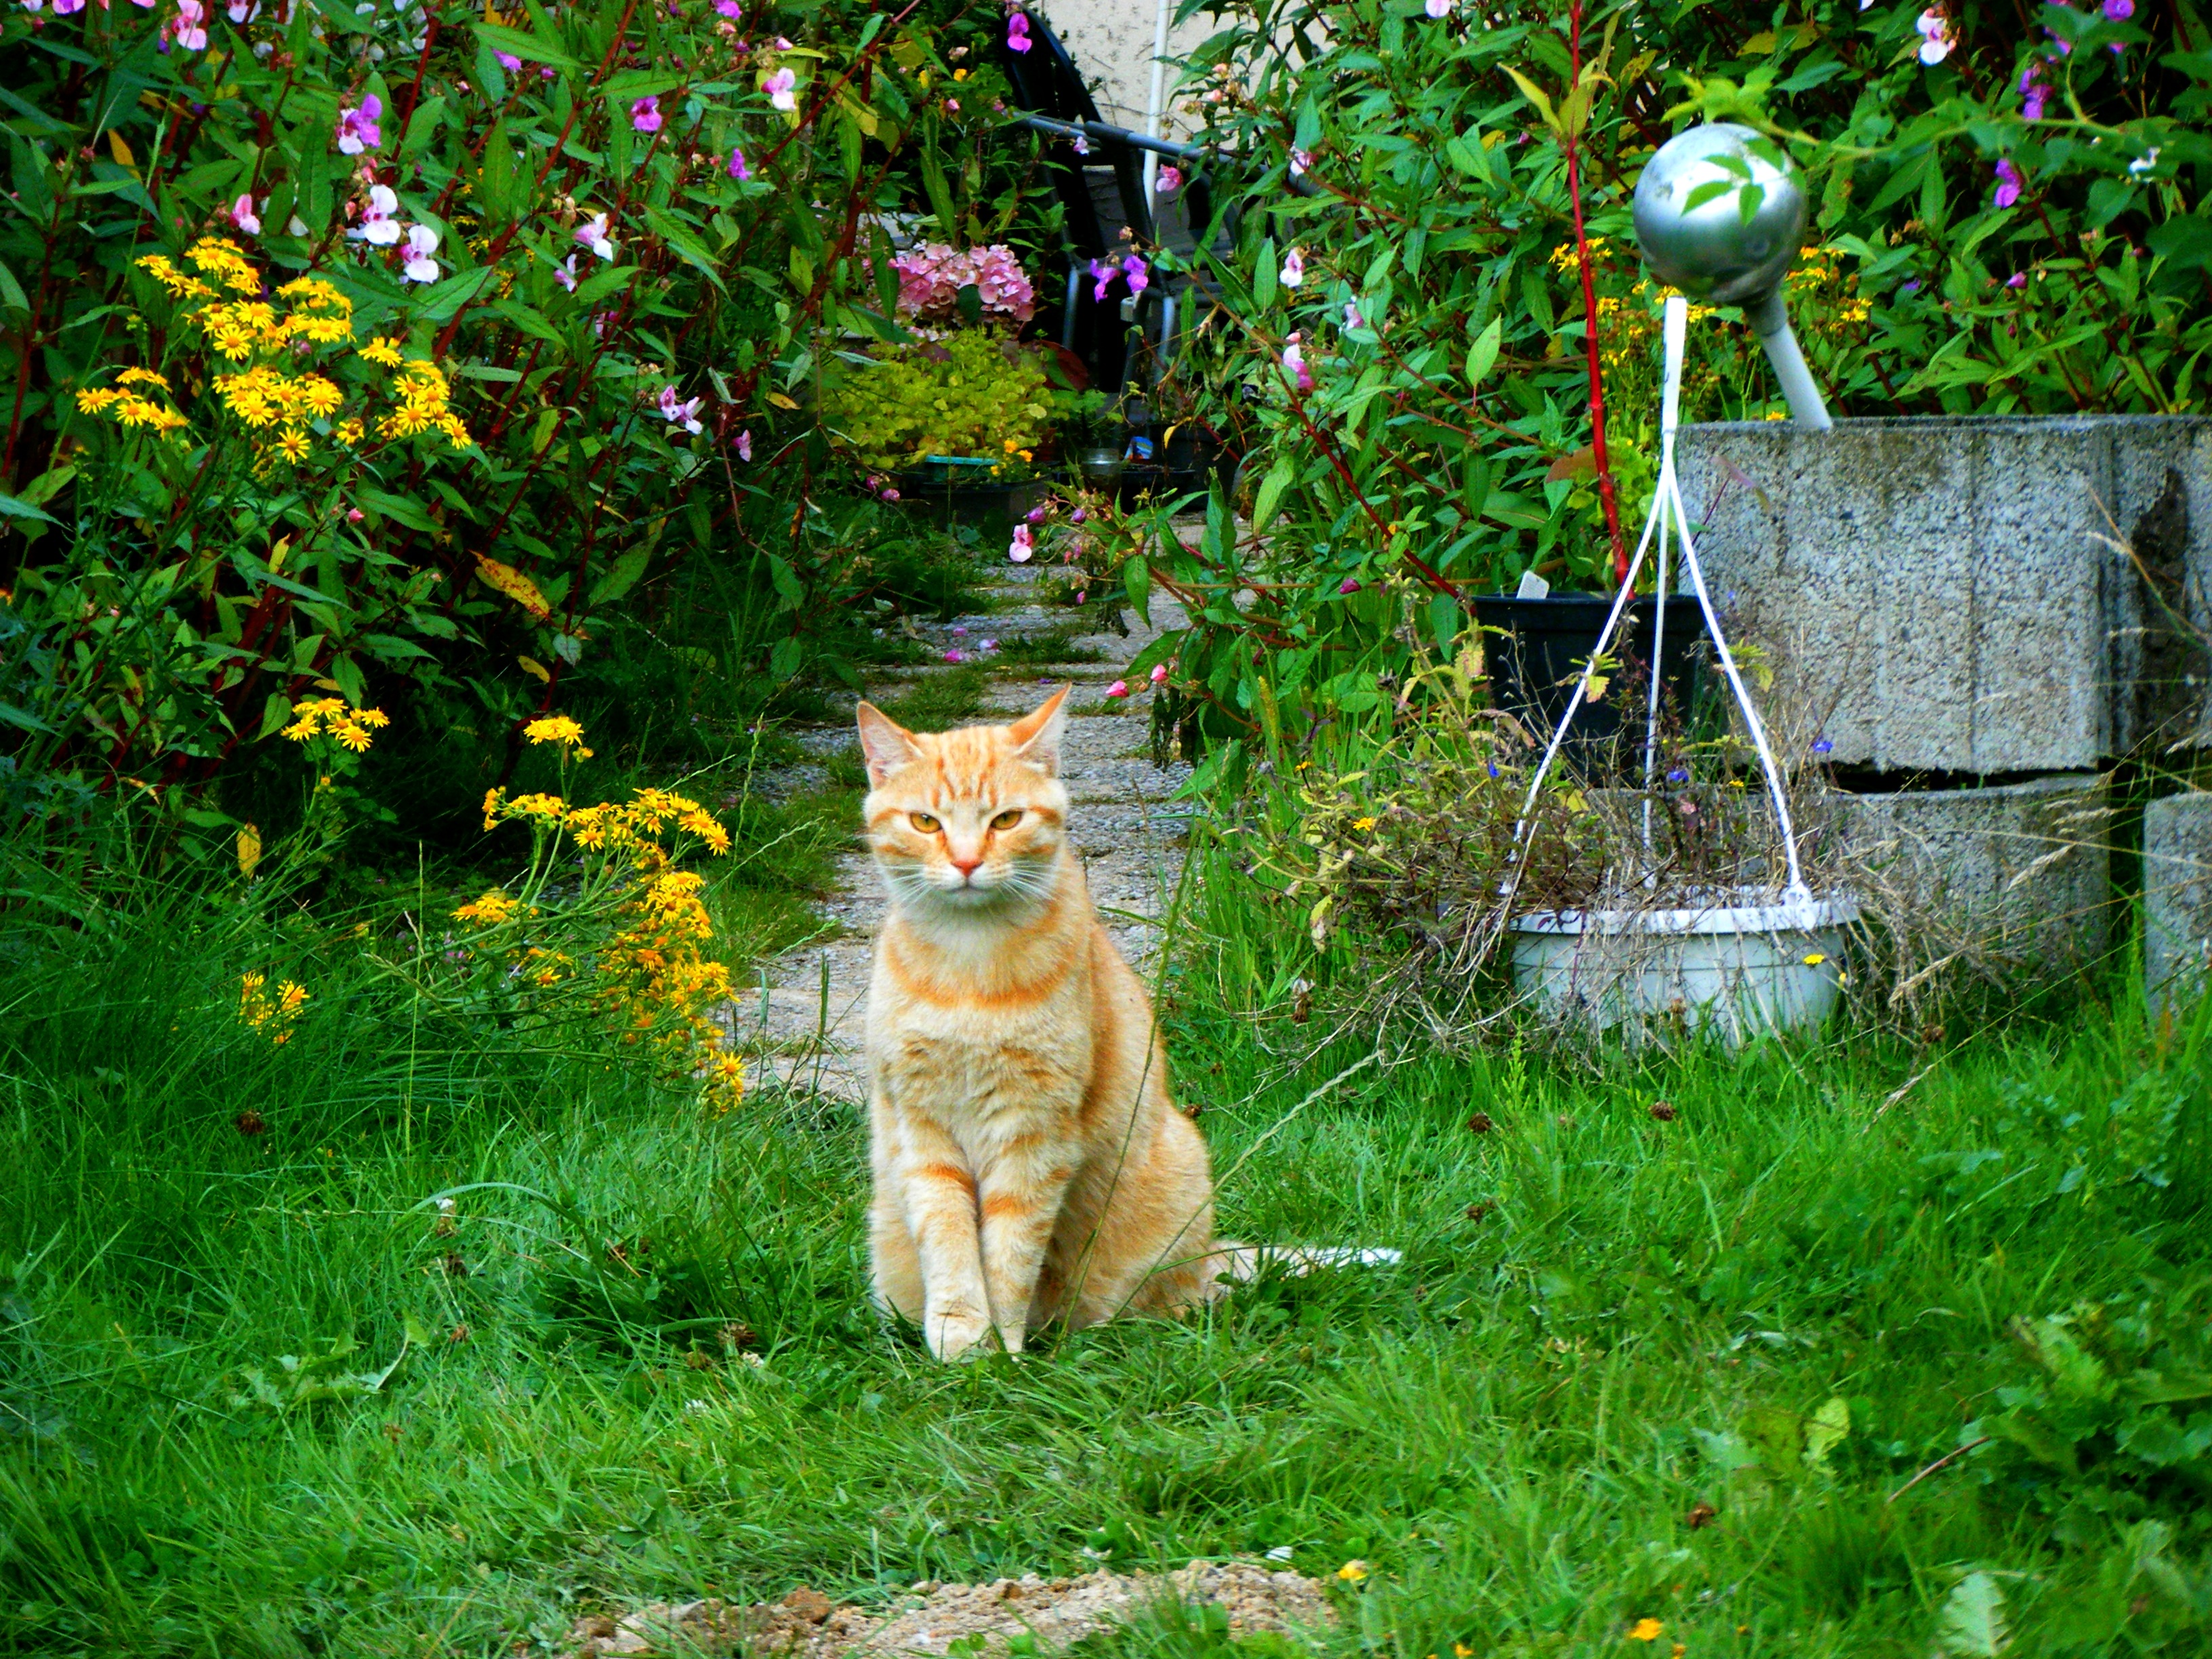
tree, grass, lawn, leaf, flower, pet, green, jungle, cat, autumn, backyard, garden, fauna, woodland, yard, domestic cat, young cat, red cat, small to medium sized cats, cat like mammal